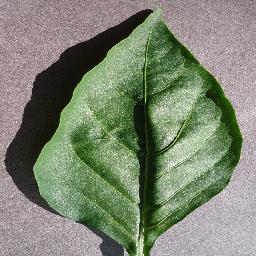
Label: Pepper,_bell___healthy